Love Happy

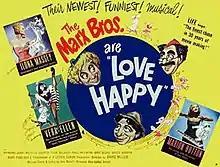
Theatrical release poster

Love Happy is a 1949 American musical comedy film released by United Artists, directed by David Miller and starring the Marx Brothers (Groucho, Harpo and Chico) in their 13th and final feature film. The screenplay was written by Frank Tashlin and Mac Benoff, based on a story by Harpo.